Tracy Arm

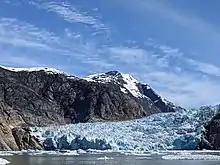
Sawyer Glacier captured from a commercial tour boat in June of 2021.

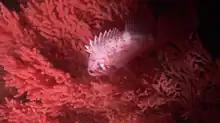
A rockfish hides in a red tree coral ("Primnoa pacifica").

The deep passageways and thin continental shelf leads to unique connections between offshore and inshore waters. The colder water temperature, nutrient-rich upwelling, and strong currents allow for many species that live in deeper water to survive in the shallower waters.